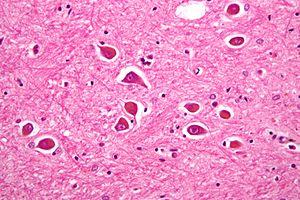
L'encéphalopathie hépatique est un syndrome neuropsychiatrique complexe secondaire à une insuffisance hépato-cellulaire. Elle est caractérisée par des modifications de l’état de conscience et du comportement, des changements de personnalité, des signes neurologiques et des changements à l’électroencéphalogramme. Il peut être aigu et réversible ou chronique et irréversible.